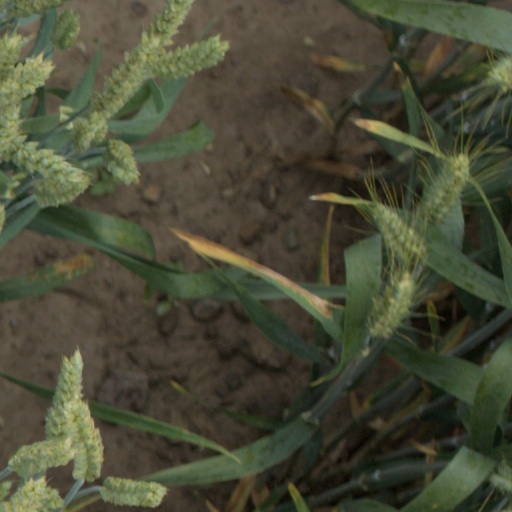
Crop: wheat